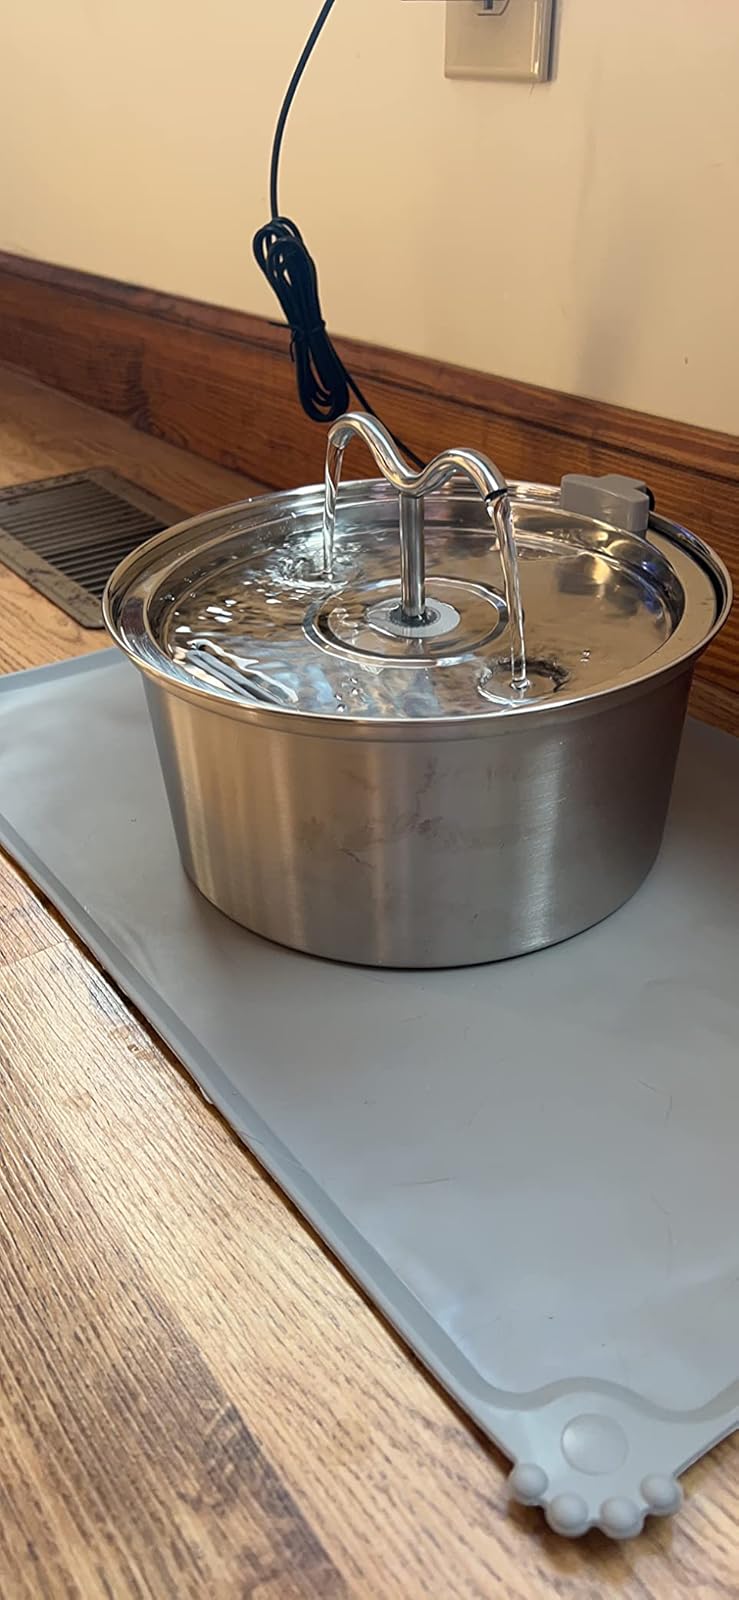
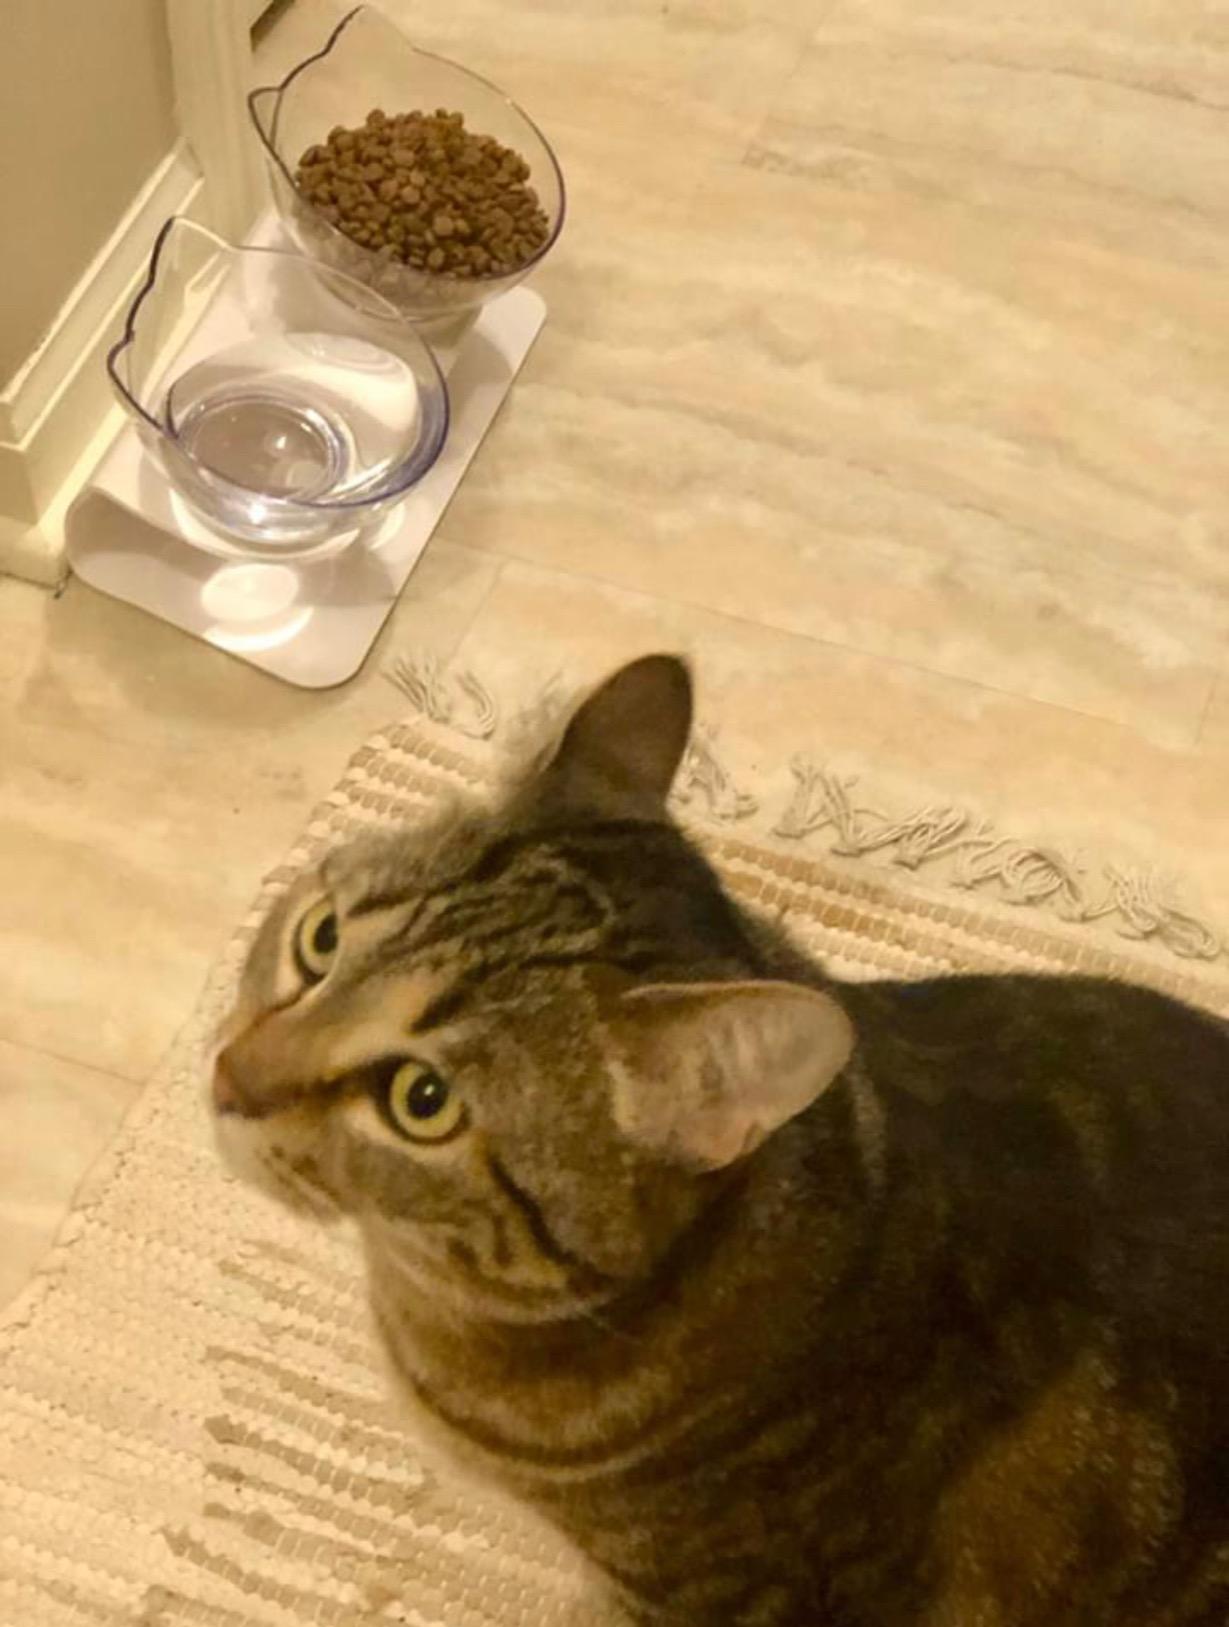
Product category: items_bowl
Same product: no